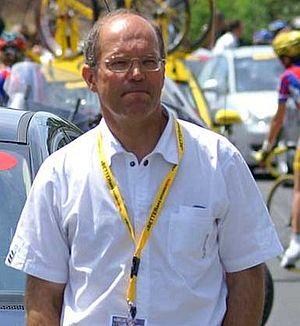
Gérard Brocks en 2008.
Julien Absalon, né le 16 août 1980 à Remiremont, est un coureur cycliste français spécialiste de VTT cross-country. Dans cette discipline, il est l'un des coureurs les plus titrés : double champion olympique en 2004 et 2008 ; quintuple champion du monde entre 2004 et 2007 puis 2014 ; sept fois vainqueur du classement général de la coupe du monde en 2003, de 2006 à 2009, en 2014 et 2016 ; quintuple champion d'Europe en 2006 et de 2013 à 2016 ; et quatorze fois champion de France entre 2003 et 2016. En coupe du monde, il détient le record de manches remportées avec 33 manches au total.